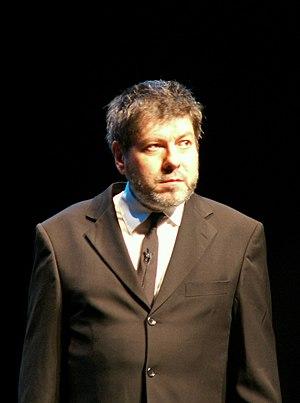
Régis Laspalès à la Cité des Congrès de Nantes en novembre 2006.
Régis Laspalès, né le 25 février 1957 à Paris, est un humoriste et comédien français.